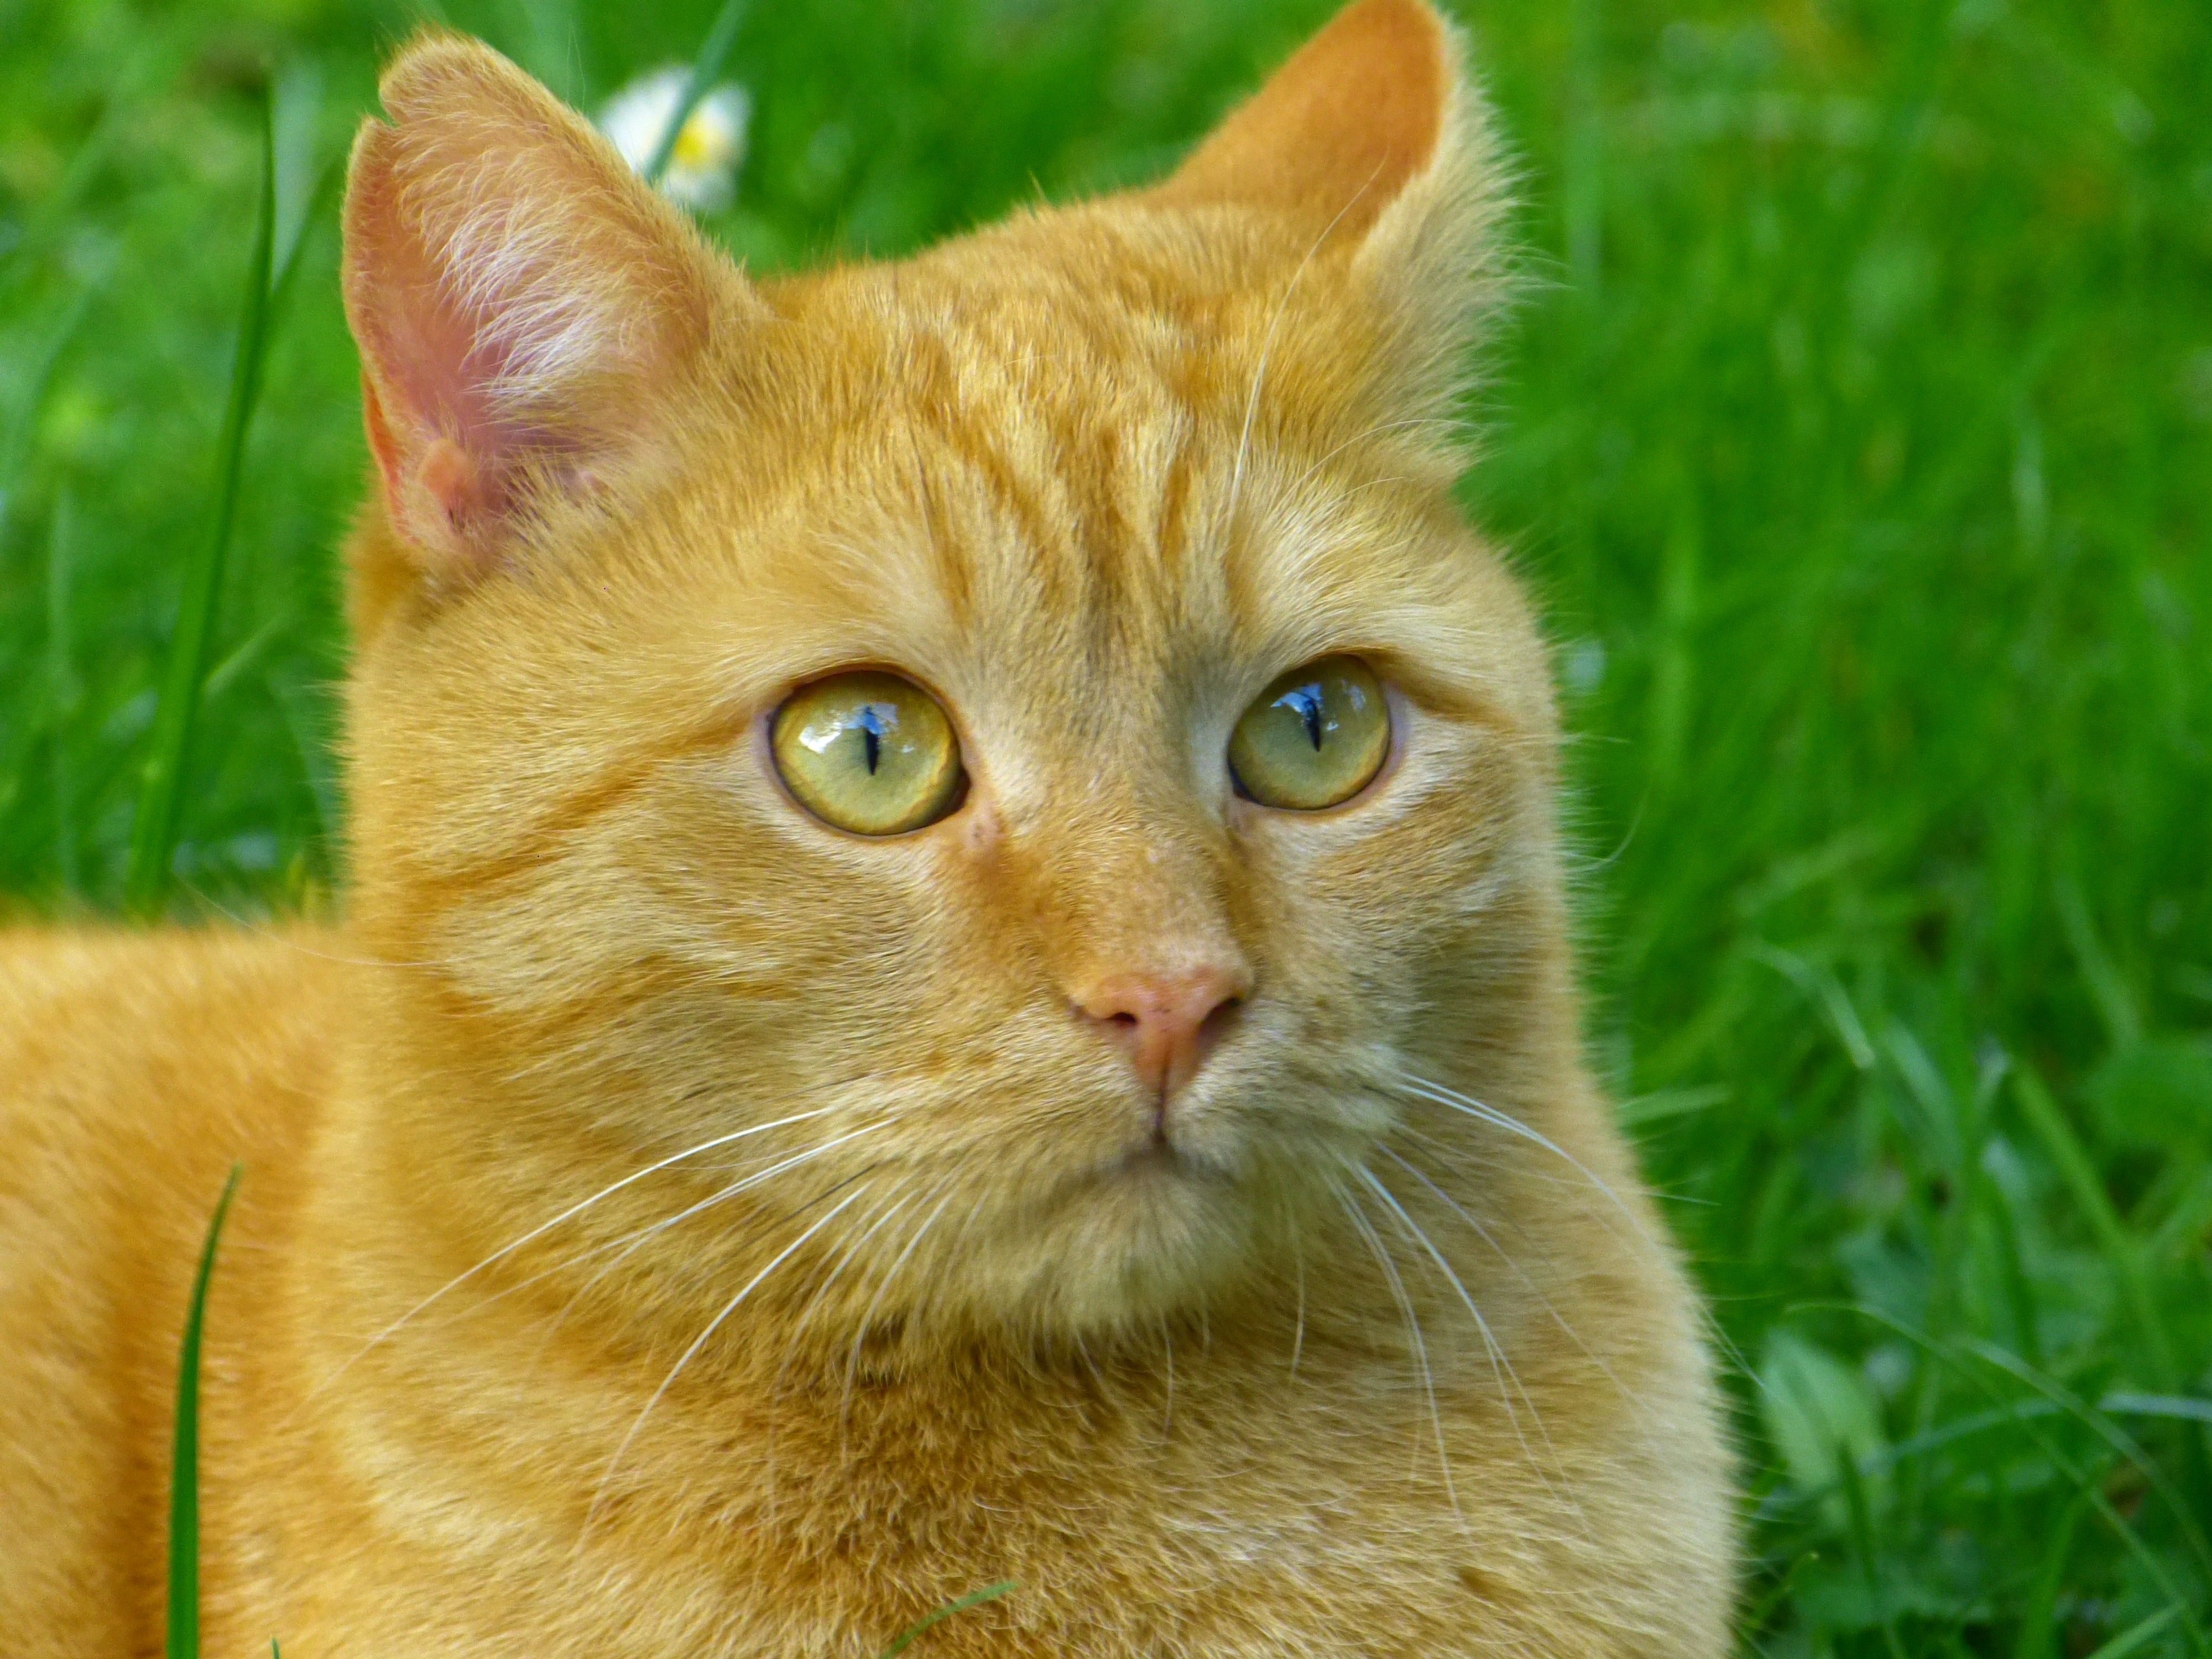
portrait, red, kitten, cat, mammal, fauna, nose, whiskers, vertebrate, domestic cat, burmese, mackerel, cat face, abyssinian, small to medium sized cats, cat like mammal, carnivoran, domestic short haired cat, rusty spotted cat